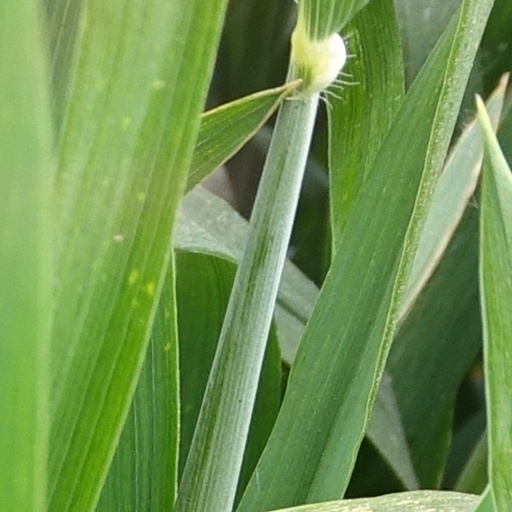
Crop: wheat